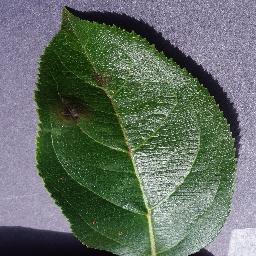
Label: Apple___Apple_scab